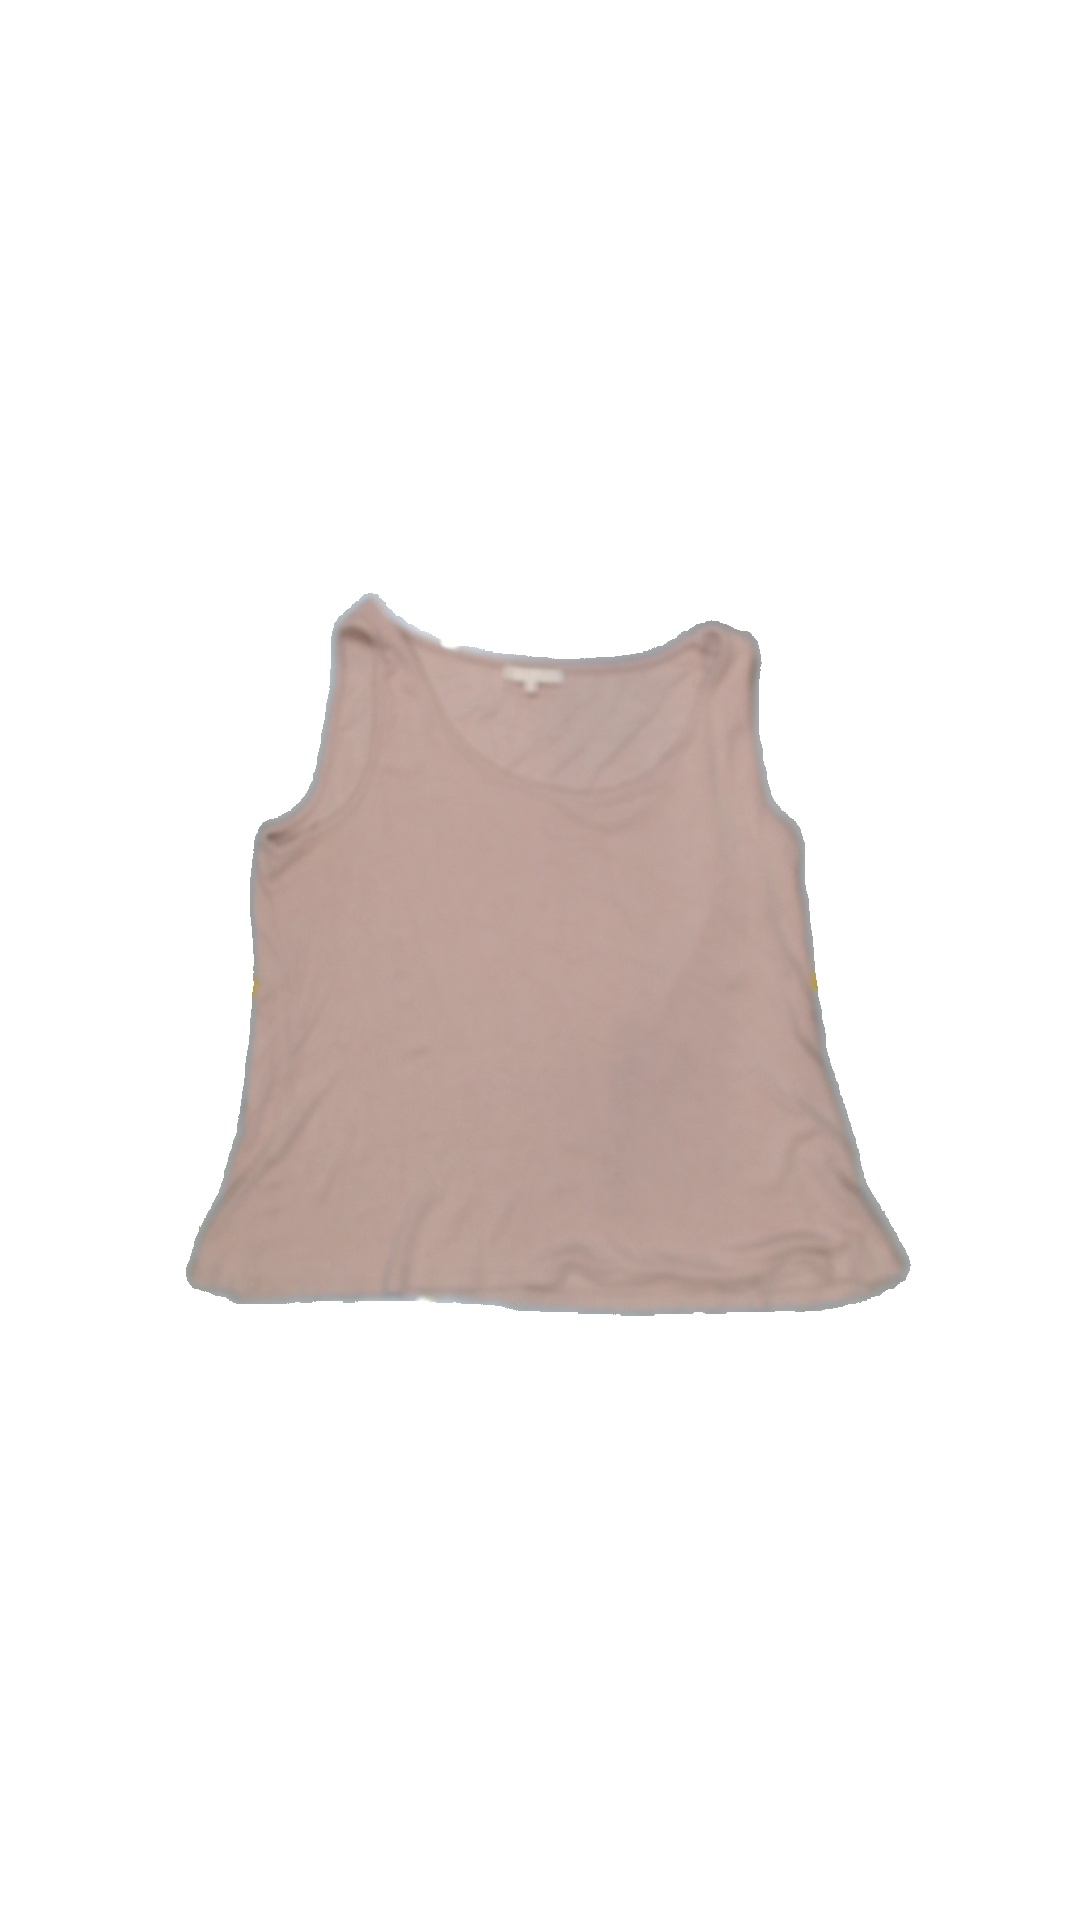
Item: Top (Ladies)
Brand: Not Applicable
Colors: Pink
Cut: C-collar, Loose
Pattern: Plain
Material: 100% viscose
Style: No trend
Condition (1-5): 3
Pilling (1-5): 5
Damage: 2
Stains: No
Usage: Export
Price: <50